Battle of Elands River (1900)

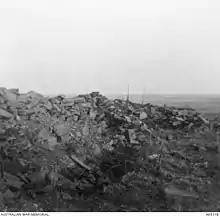
A makeshift rock wall

After the initial heavy barrage, on the third day of the siege the Boer gunners eased their rate of fire when it became apparent that they were destroying some of the supplies they were trying to capture. Nevertheless, the Boers maintained small arms fire, keeping defenders trapped in their defences during the intense heat of the day; the heat also accelerated the decomposition of the dead animals, the smell of which was considerable. There was no water source within the main camp so patrols under a Rhodesian officer, Captain Sandy Butters, who commanded the southernmost outpost at Butters' Kopje, were sent out at night to collect it from the Elands River, about away. During several of these sallies, fire was exchanged and the party had to fight their way back. De la Rey opted not to launch a direct assault on the position to limit his losses. The southern and eastern sides were well protected, but he realised that an approach from the south-west might offer more chance of success. Attempts were made by the Boers to take the kopje to the south of the Doornspruit on two nights – 6 and 7 August in an effort to cut off the defenders' supply of water; however, Rhodesians, under the command of Butters, helped by supporting fire from the Zouch's Kopje near the creek's confluence with the river, repulsed both attacks. A force of 2,000 Boers took part in these efforts, and on the second night attempted to cover their approach by advancing behind a herd of sheep and goats. On 8 August, the post's hospital came under artillery fire, even though it was marked with a Red Cross flag. One of the shells struck it, further wounding some of those receiving treatment.